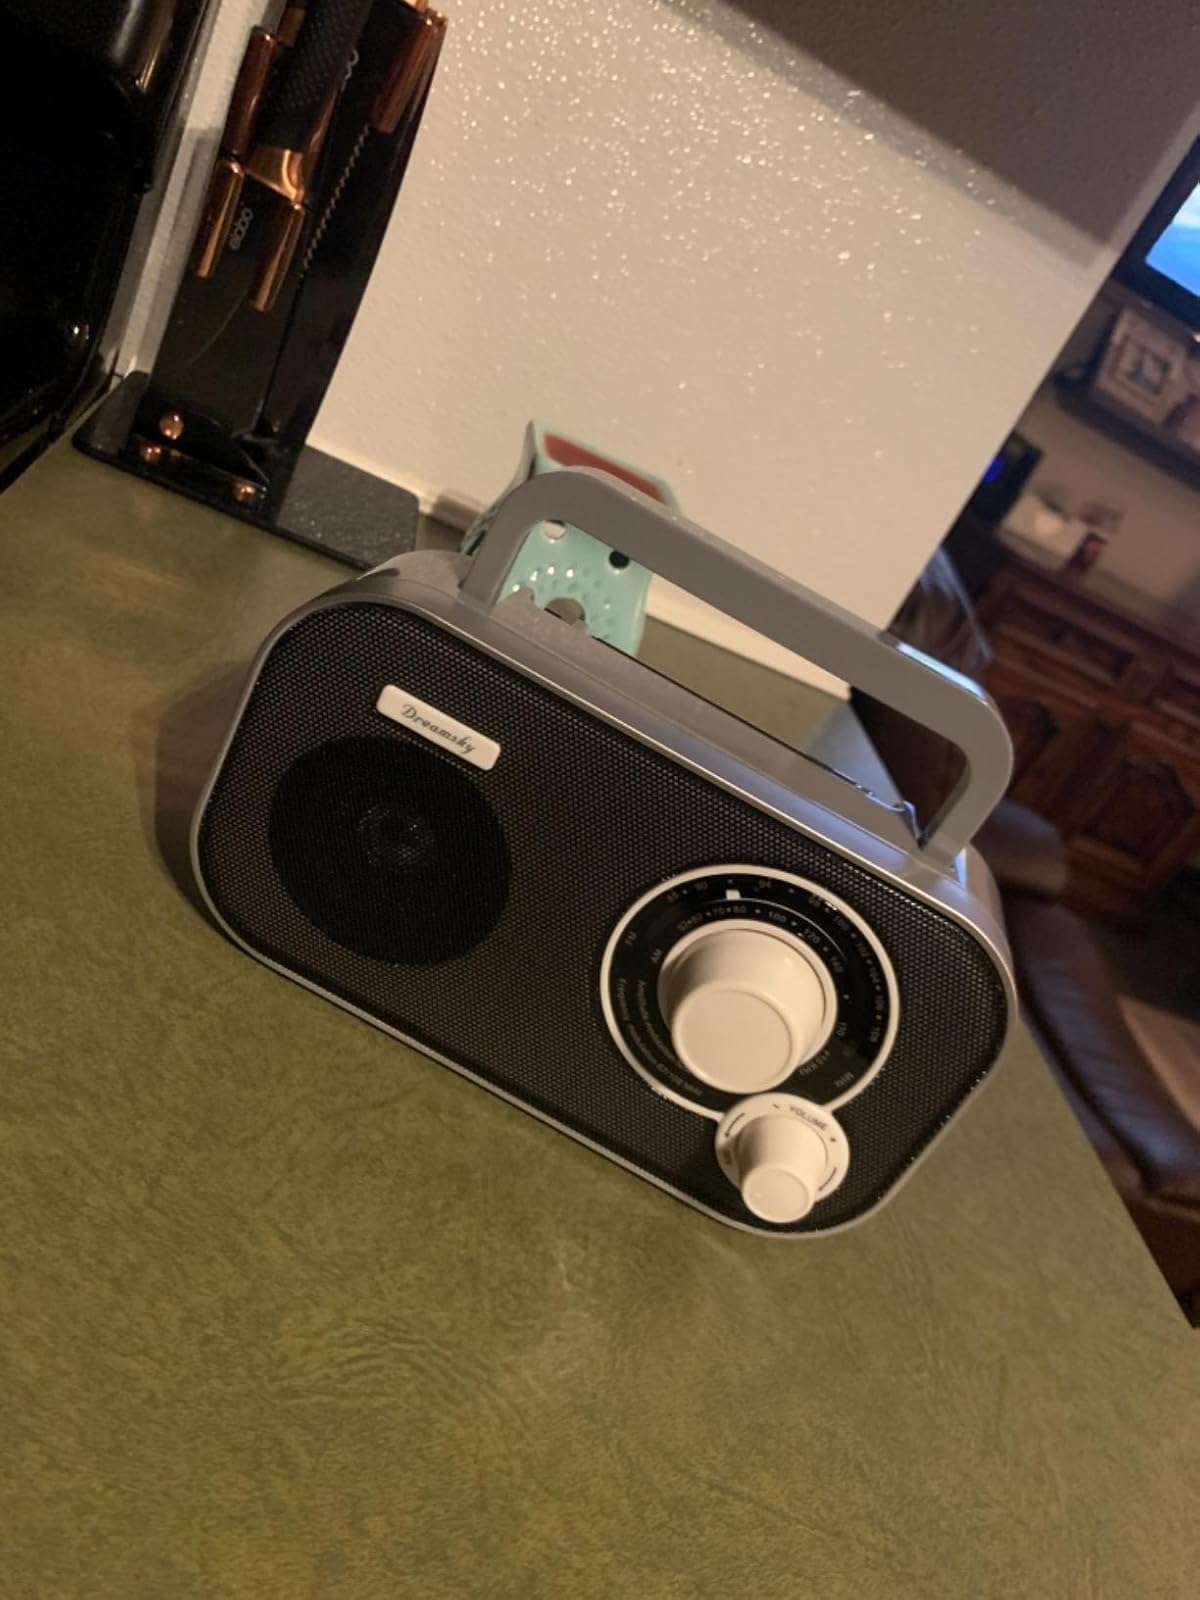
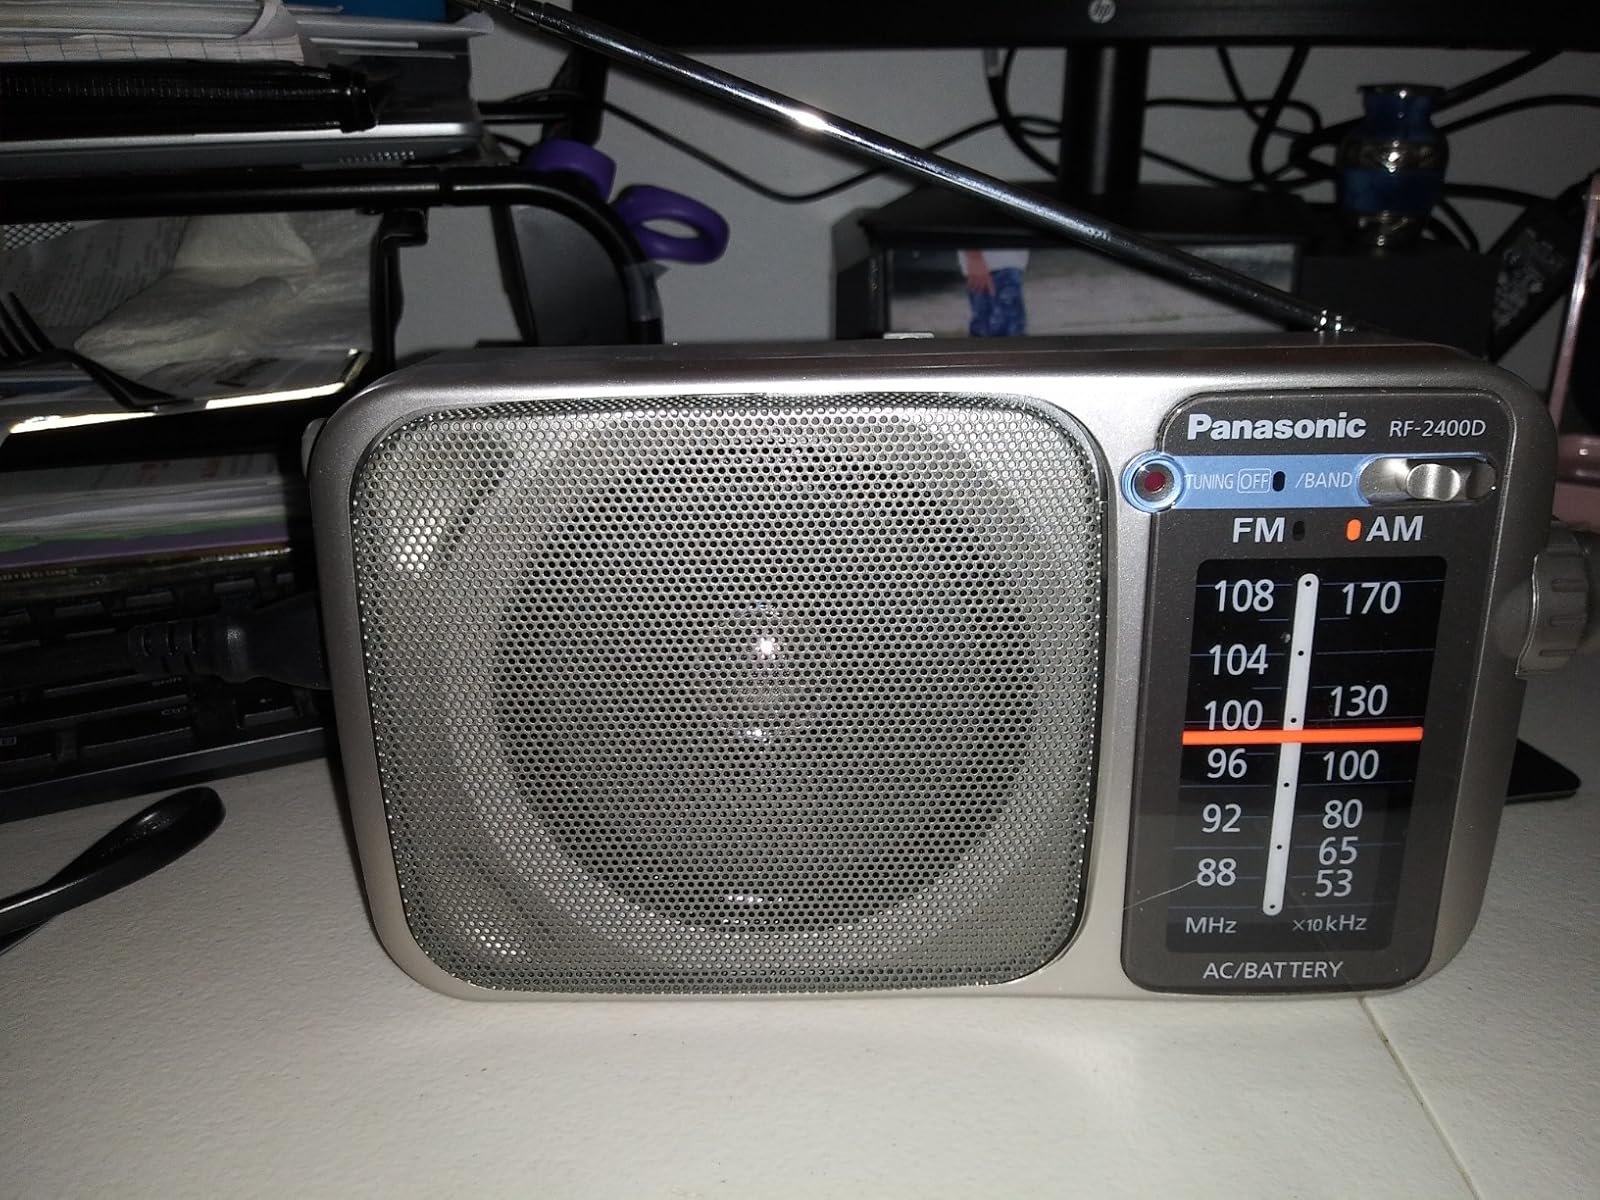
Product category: radio
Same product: no